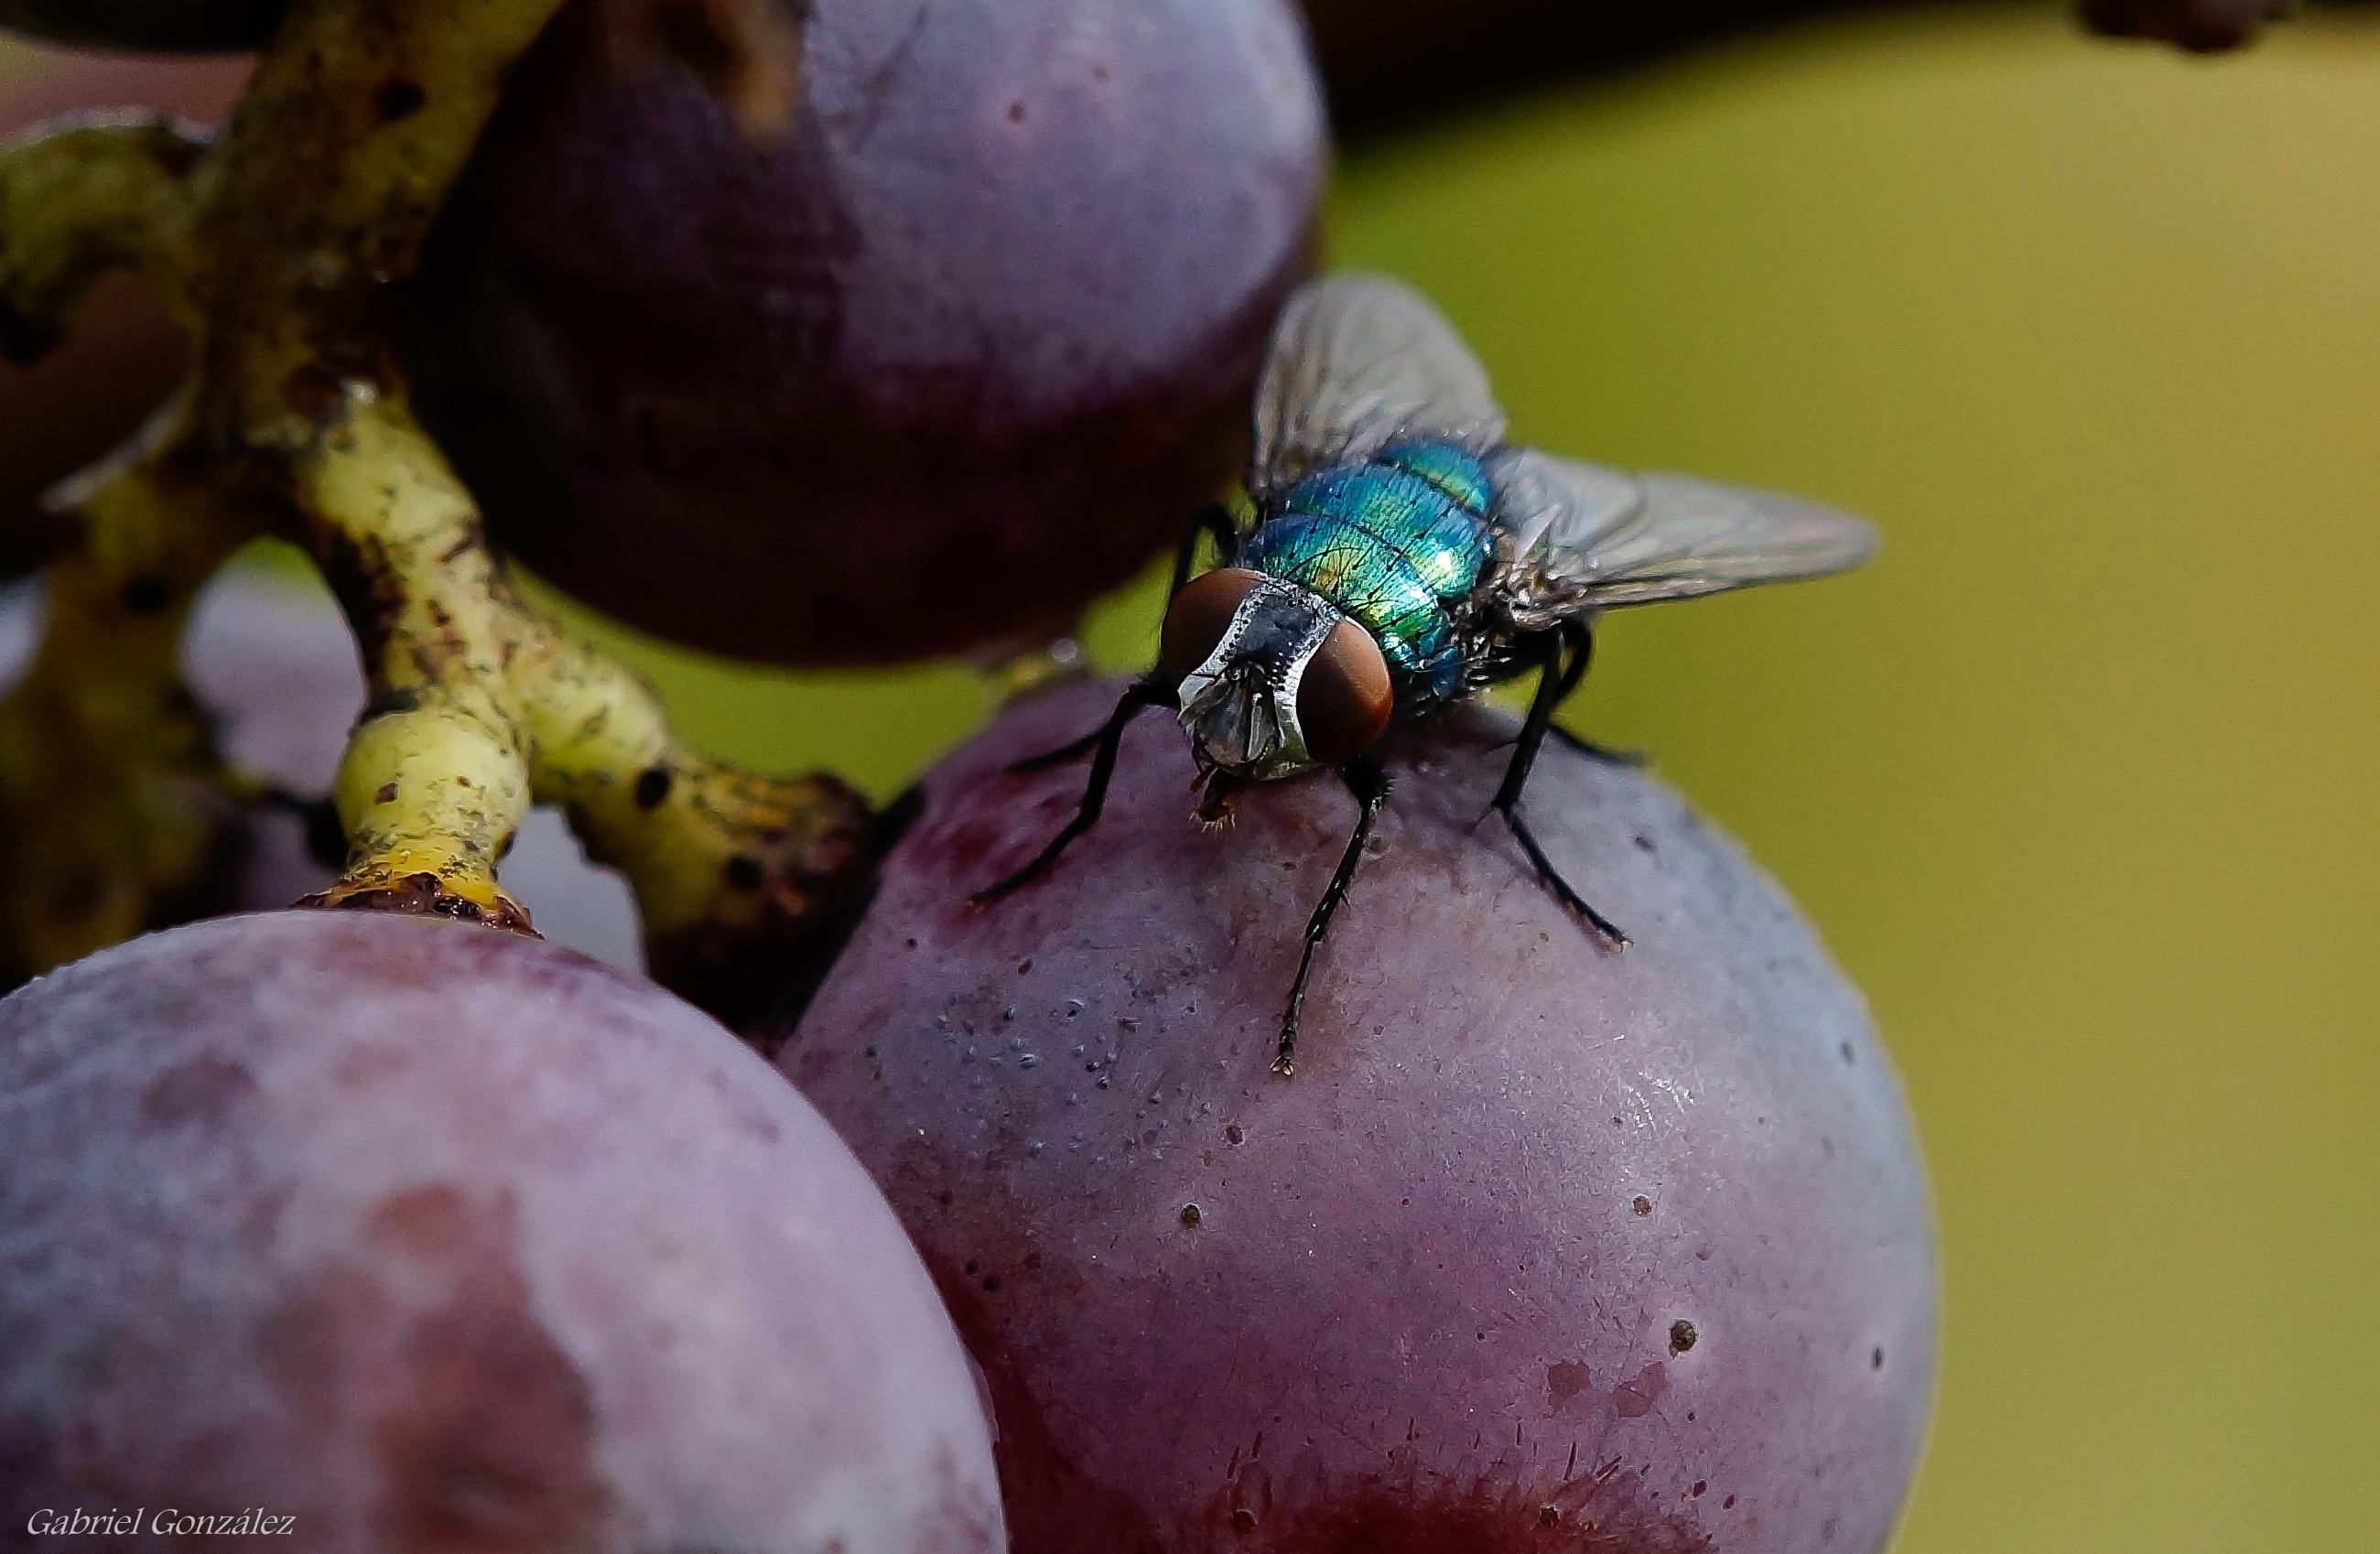
nature, branch, plant, photography, leaf, flower, photo, food, green, produce, color, insect, flora, fauna, invertebrate, close up, animals, naturaleza, pest, a77, g, ggl1, gaby1, xovesphoto, animales, sonya77, gphoto, gabrielcorua, xelodegalicia, sonya77v, tamron180mmmacro, macro photography